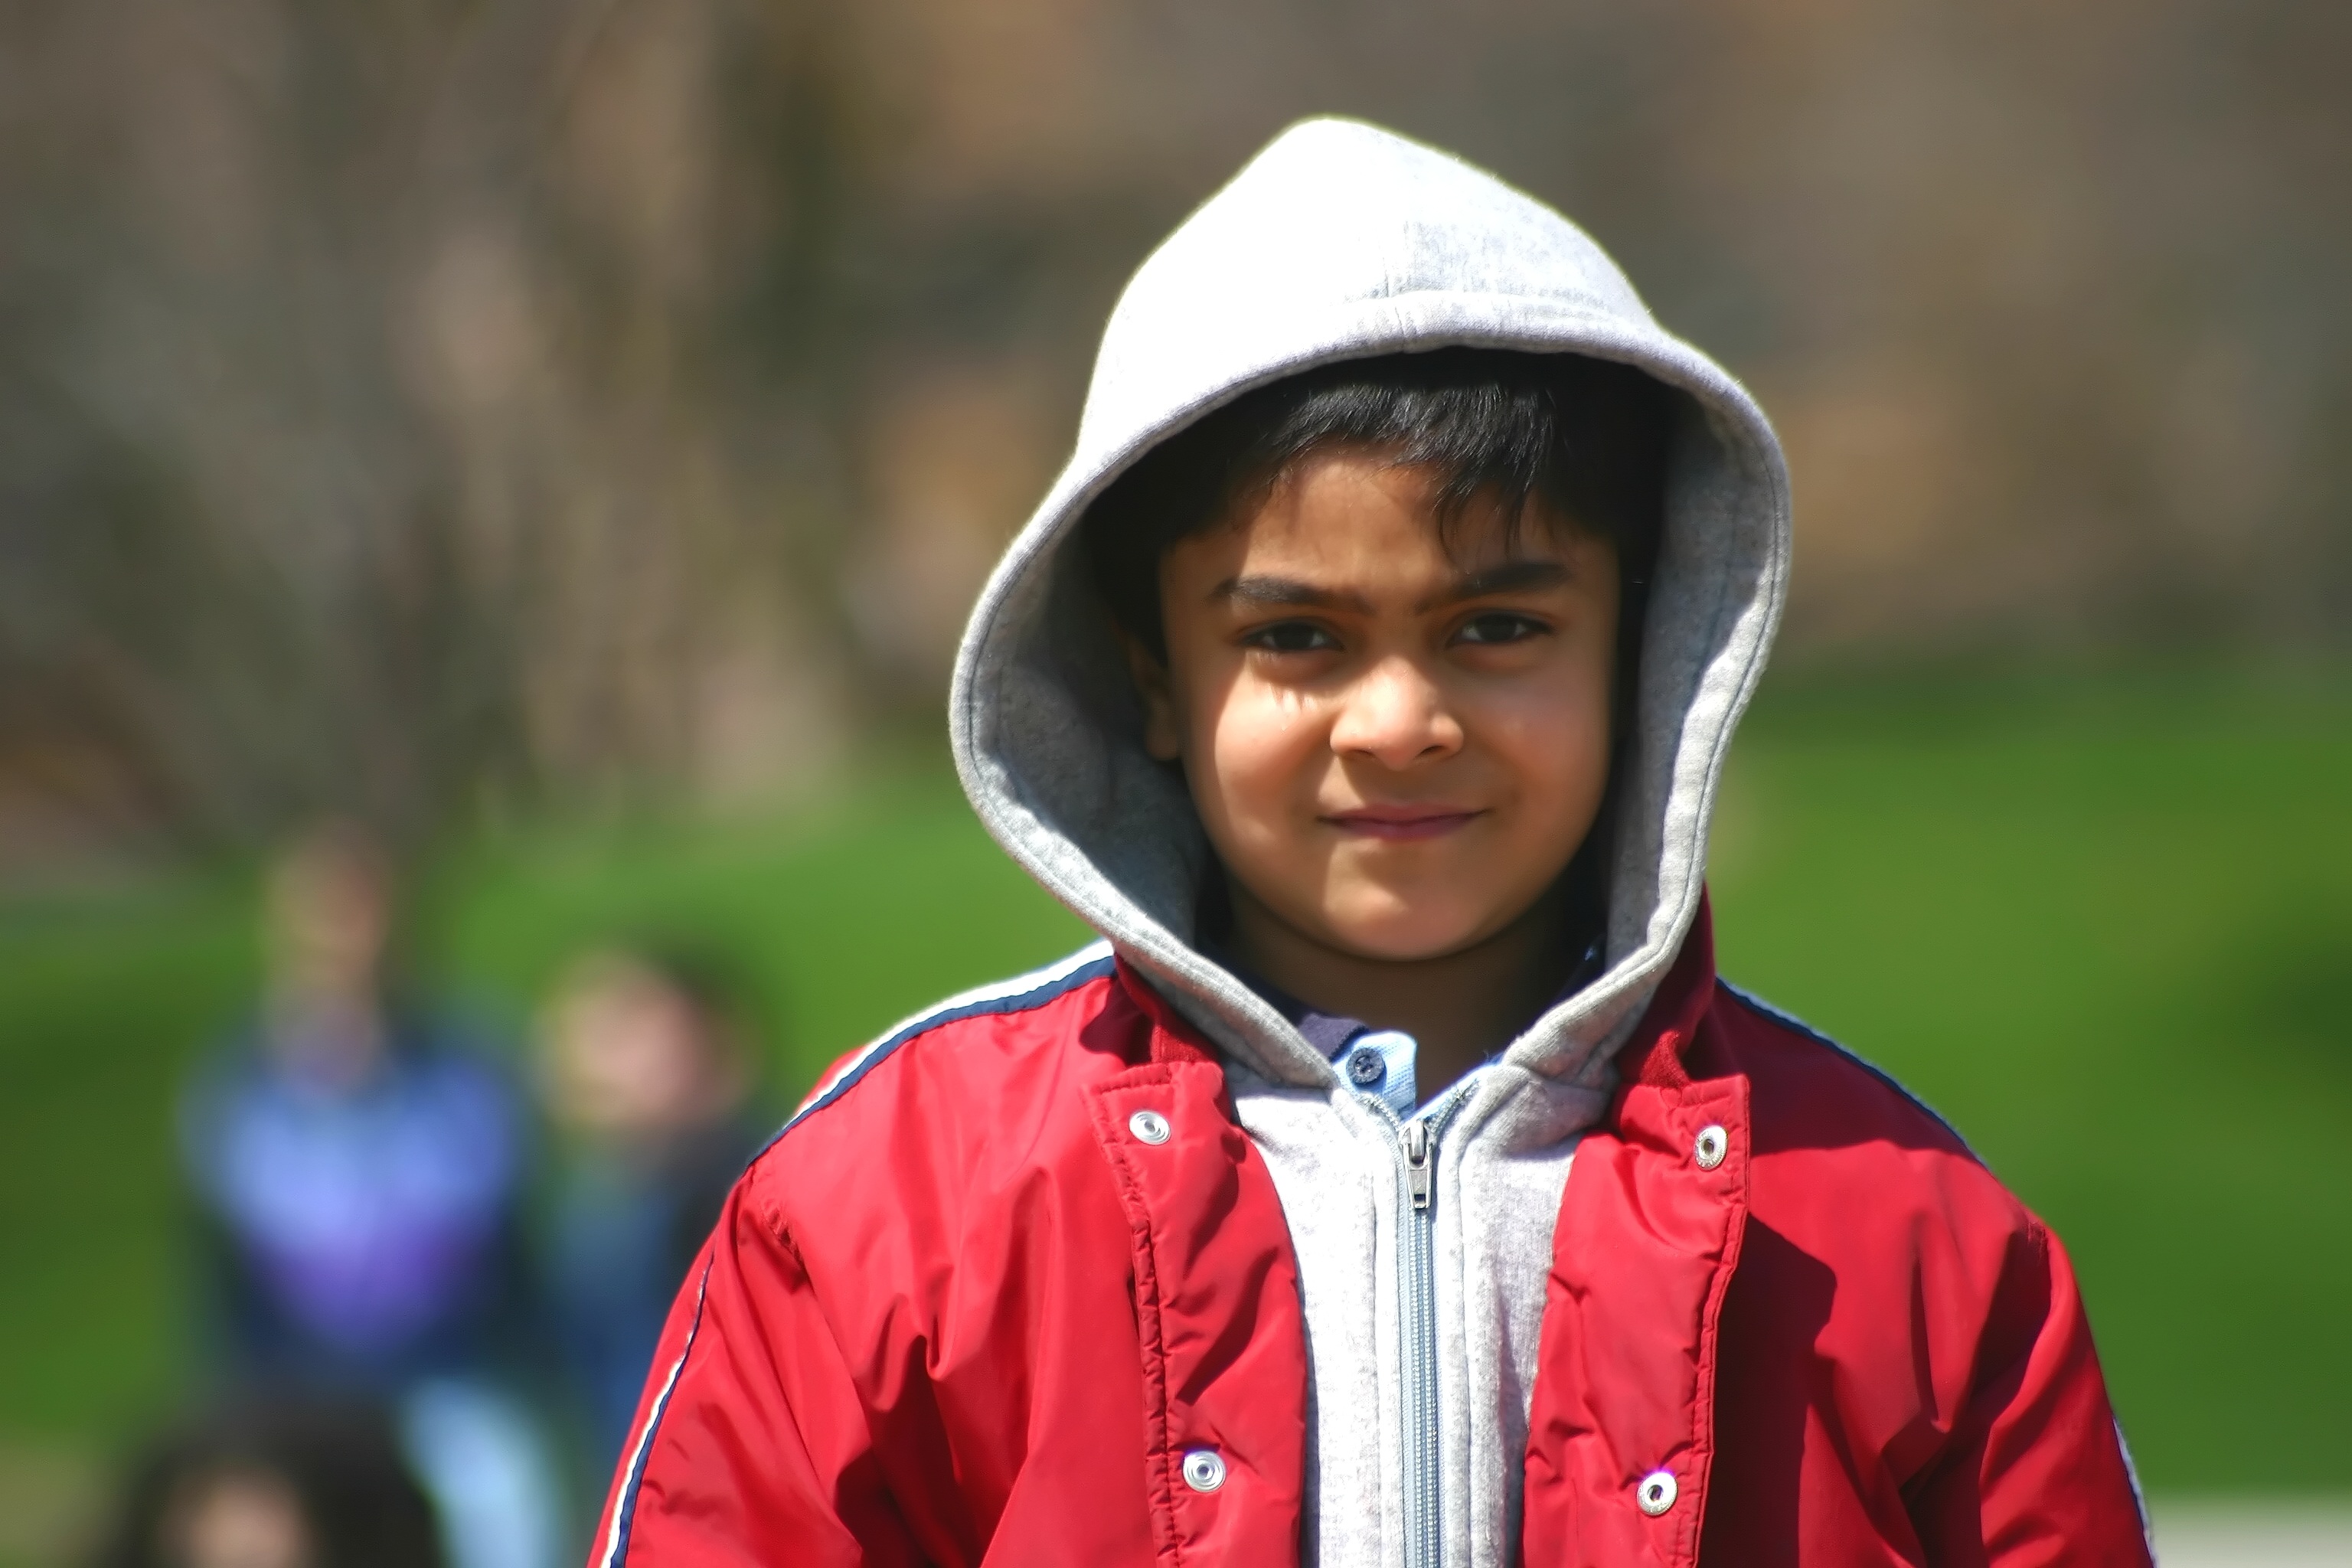
person, winter, boy, cute, portrait, young, child, smiling, playground, jockey, indian, east indian